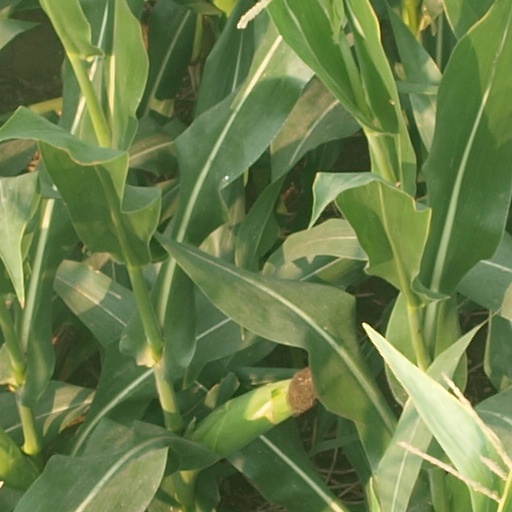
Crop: maize; corn